Sainte-Gemme, Gironde

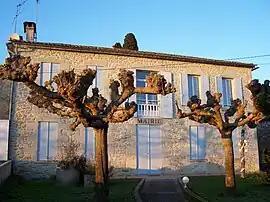
Town hall

Sainte-Gemme is a commune in the Gironde department in Nouvelle-Aquitaine in southwestern France.